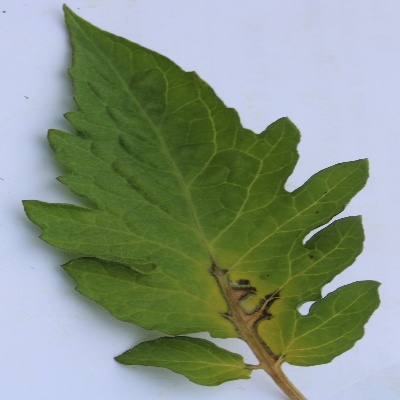
Crop: Tomato
Condition: septoria leaf spot